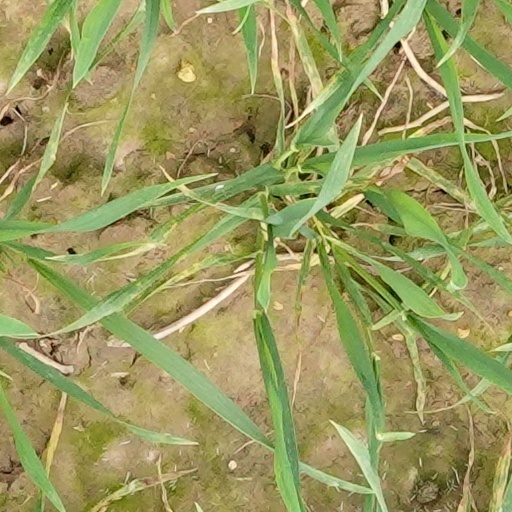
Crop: wheat